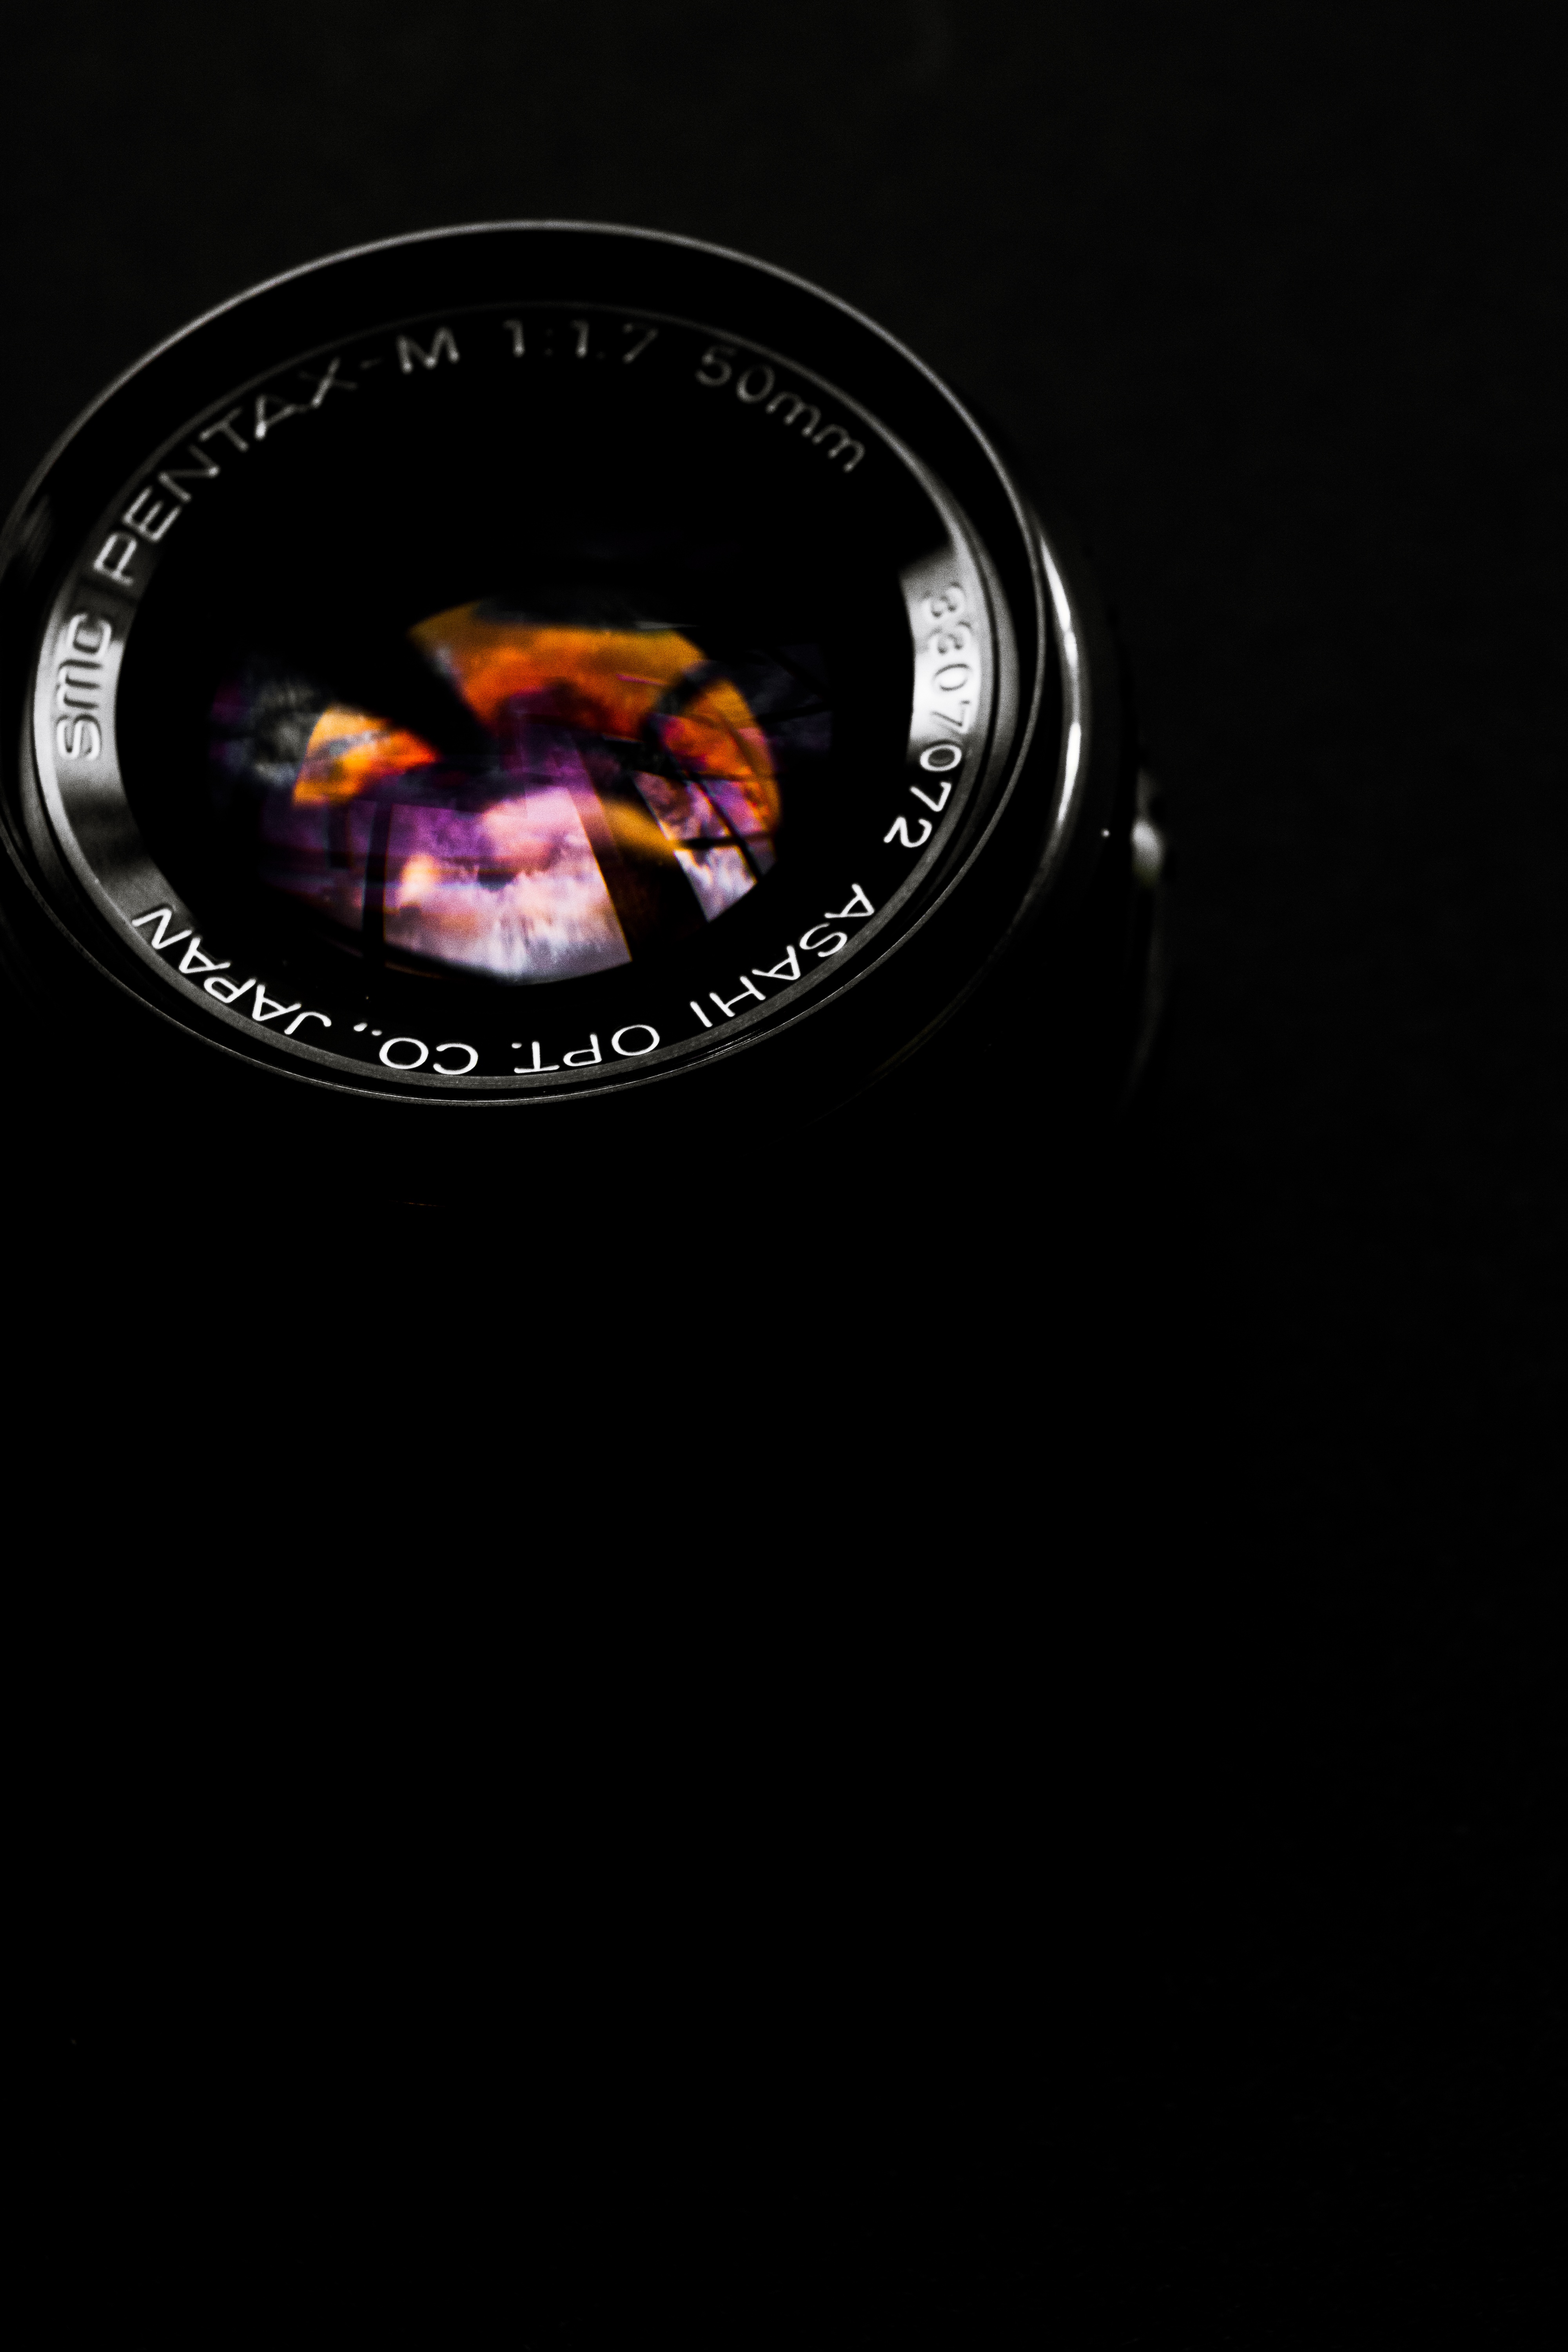
circle, screenshot